Oracle Team USA

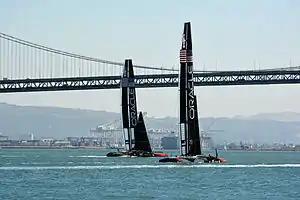
Team Oracle AC 72 boats

Oracle Team USA is an American yacht racing syndicate initially formed to compete for the 2003 America's Cup. They competed again in the 2007 event before winning the 33rd America's Cup regatta in 2010 – representing the Golden Gate Yacht Club. The team also won the 34th America's Cup in 2013.